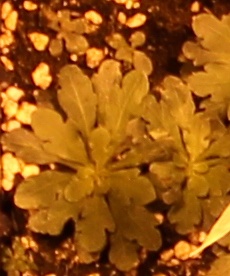
Label: Horseweed